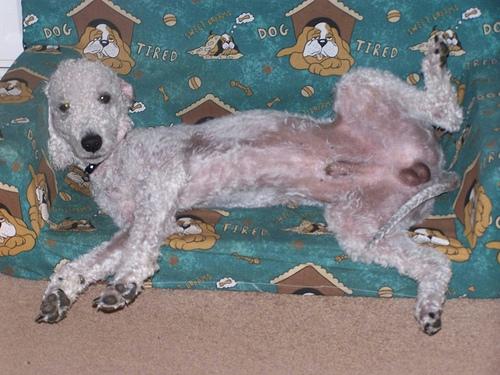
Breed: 214-n000033-Bedlington_terrier